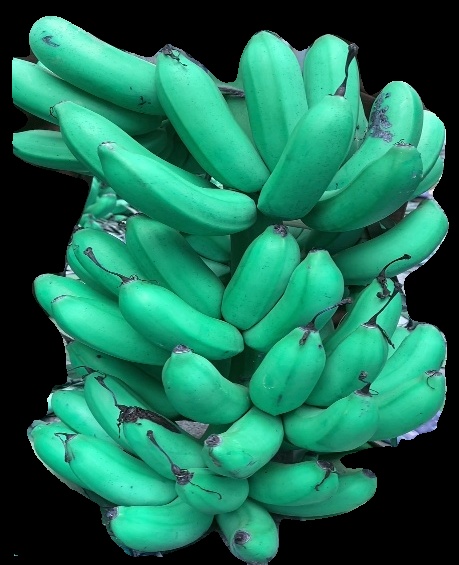
Variety: rasbale
Grade: grade1